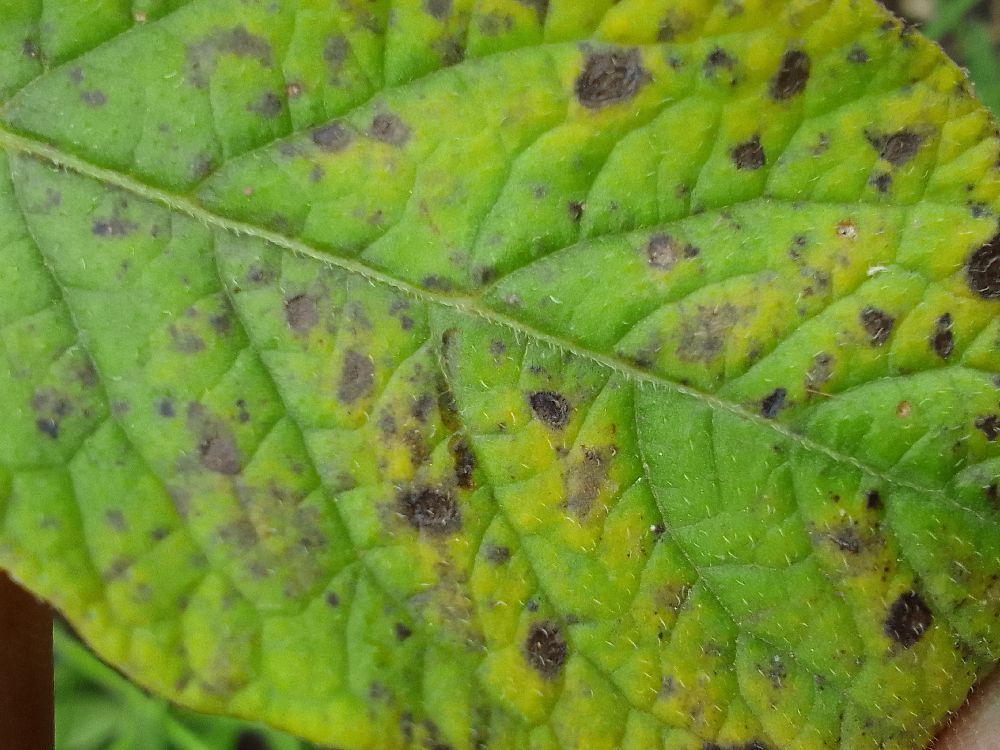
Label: Early blight